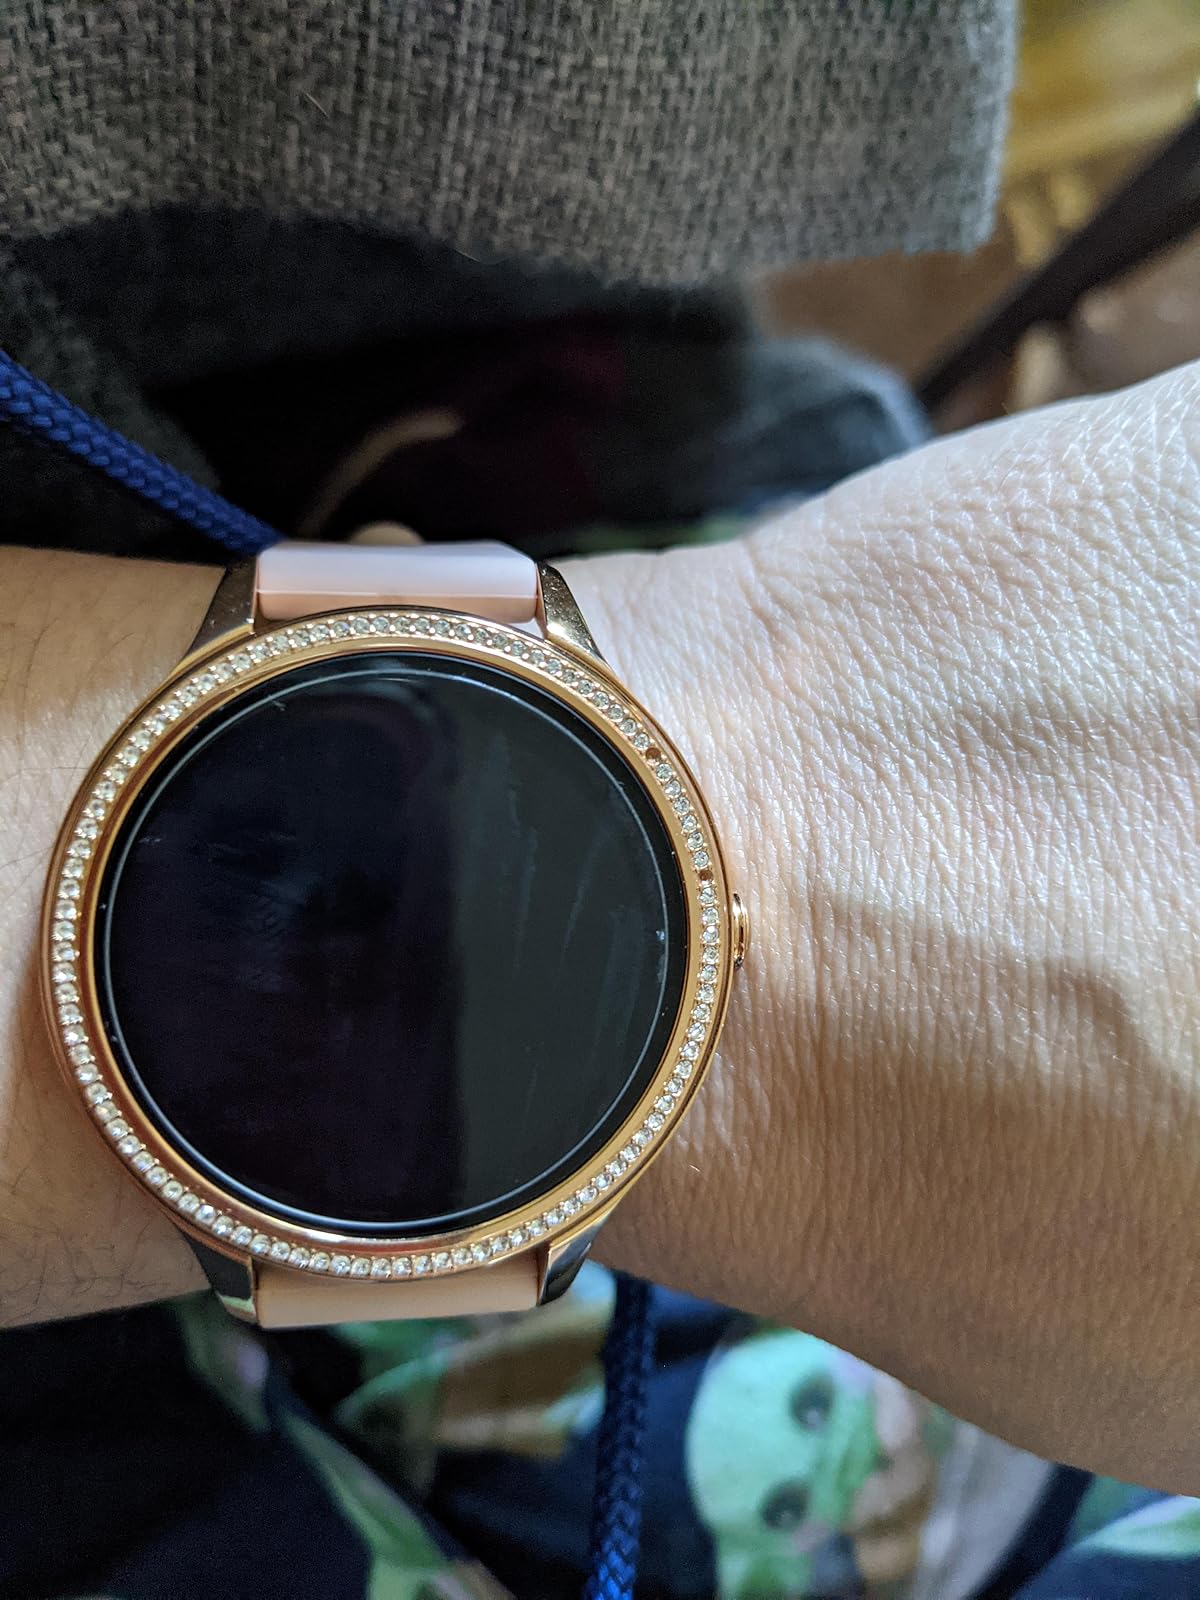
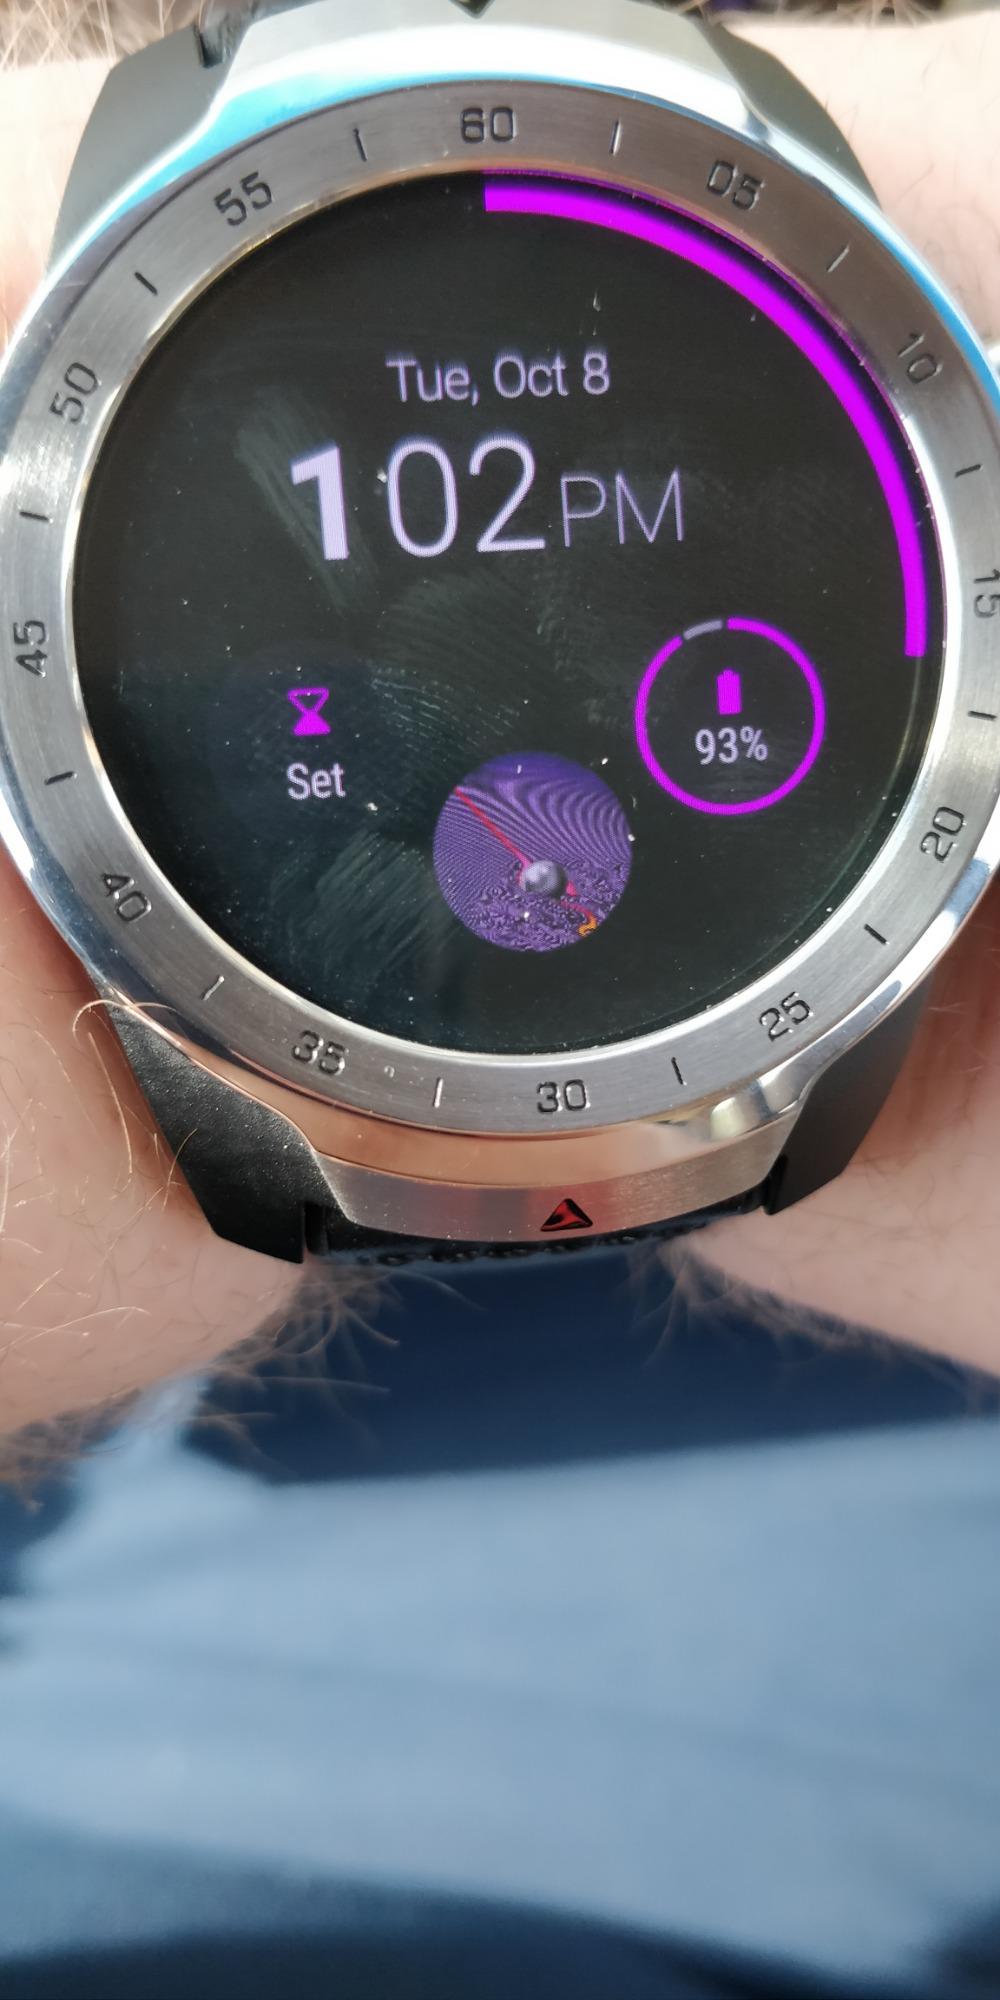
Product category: smartwatch
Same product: no